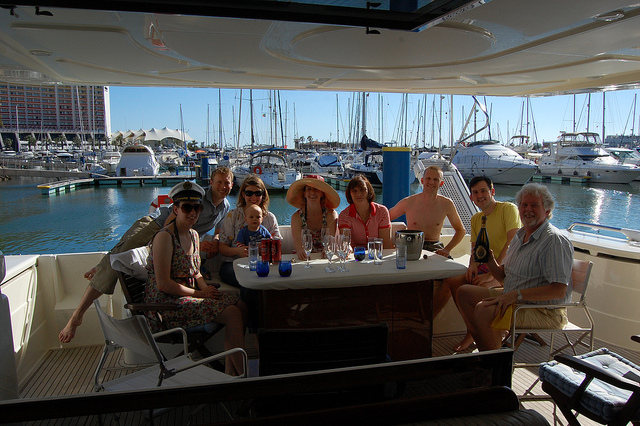
A family sitting around a table on a boat

Group of men and women with a baby sitting on top of a boat.

A group of people sit around a table together on a boat

A group of people at a table on a boat.